Vazhvile Oru Naal

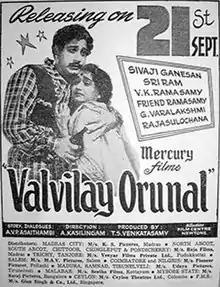
Theatrical release poster

Vazhvile Oru Naal is a 1956 Indian Tamil-language film, directed by A. Kasilingam and produced by U. R. Jeevarathnam. The film stars Sivaji Ganesan, G. Varalakshmi, Sriram and Rajasulochana. Based on the novel "Kasappum Inippum" by A. V. P. Asaithambi, it was released on 21 September 1956.